Meadowbrook, Queensland

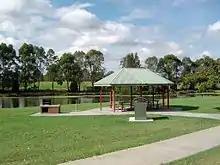
Riverdale Park, 2013

A long section of the Logan River stretching past Meadowbrook was once grazing lands. Farms provided milk for the nearby Kingston Butter Factory. Today the flood prone area has been converted into a well-catered 10-hectare parklands. The park's entrance is in Armstrong Street. Cemented walking paths extend up Slacks Creek towards the Logan Motorway and Tanah Merah. There are two dog-off-leash sections, facilities for large groups, playground and exercise equipment.